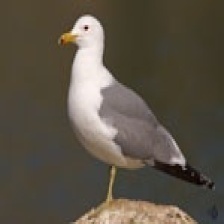
Species: CALIFORNIA GULL
Scientific name: LARUS CALIFORNICUS